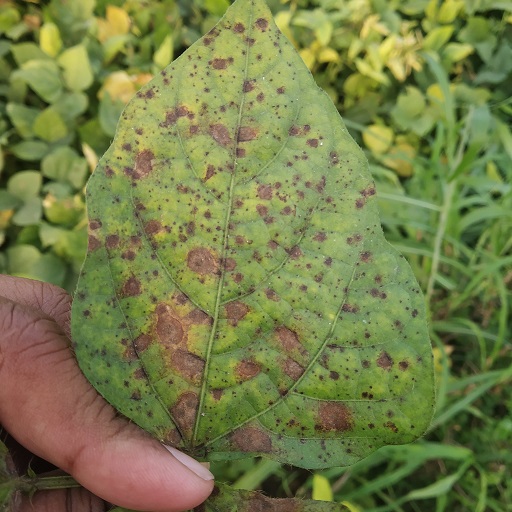
Label: Anthracnose